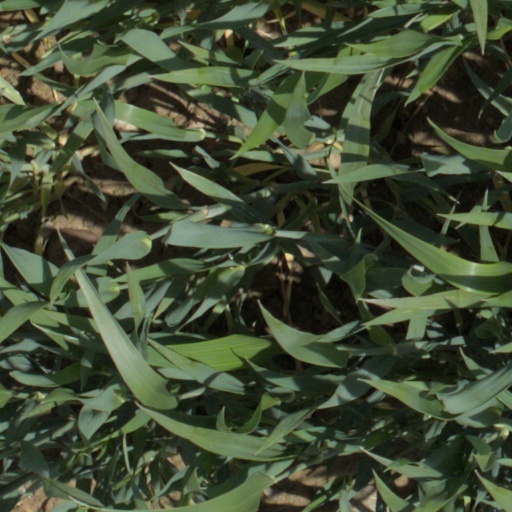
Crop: wheat